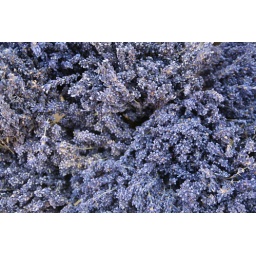
Lavender at the flower market in Nice, France.